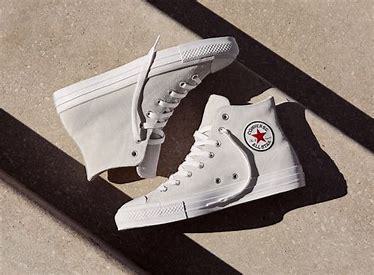
Brand: Converse
Model: Ctas Hi